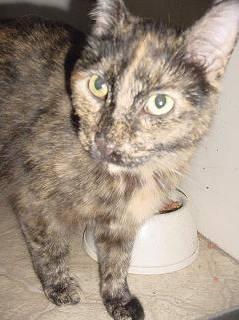
cat